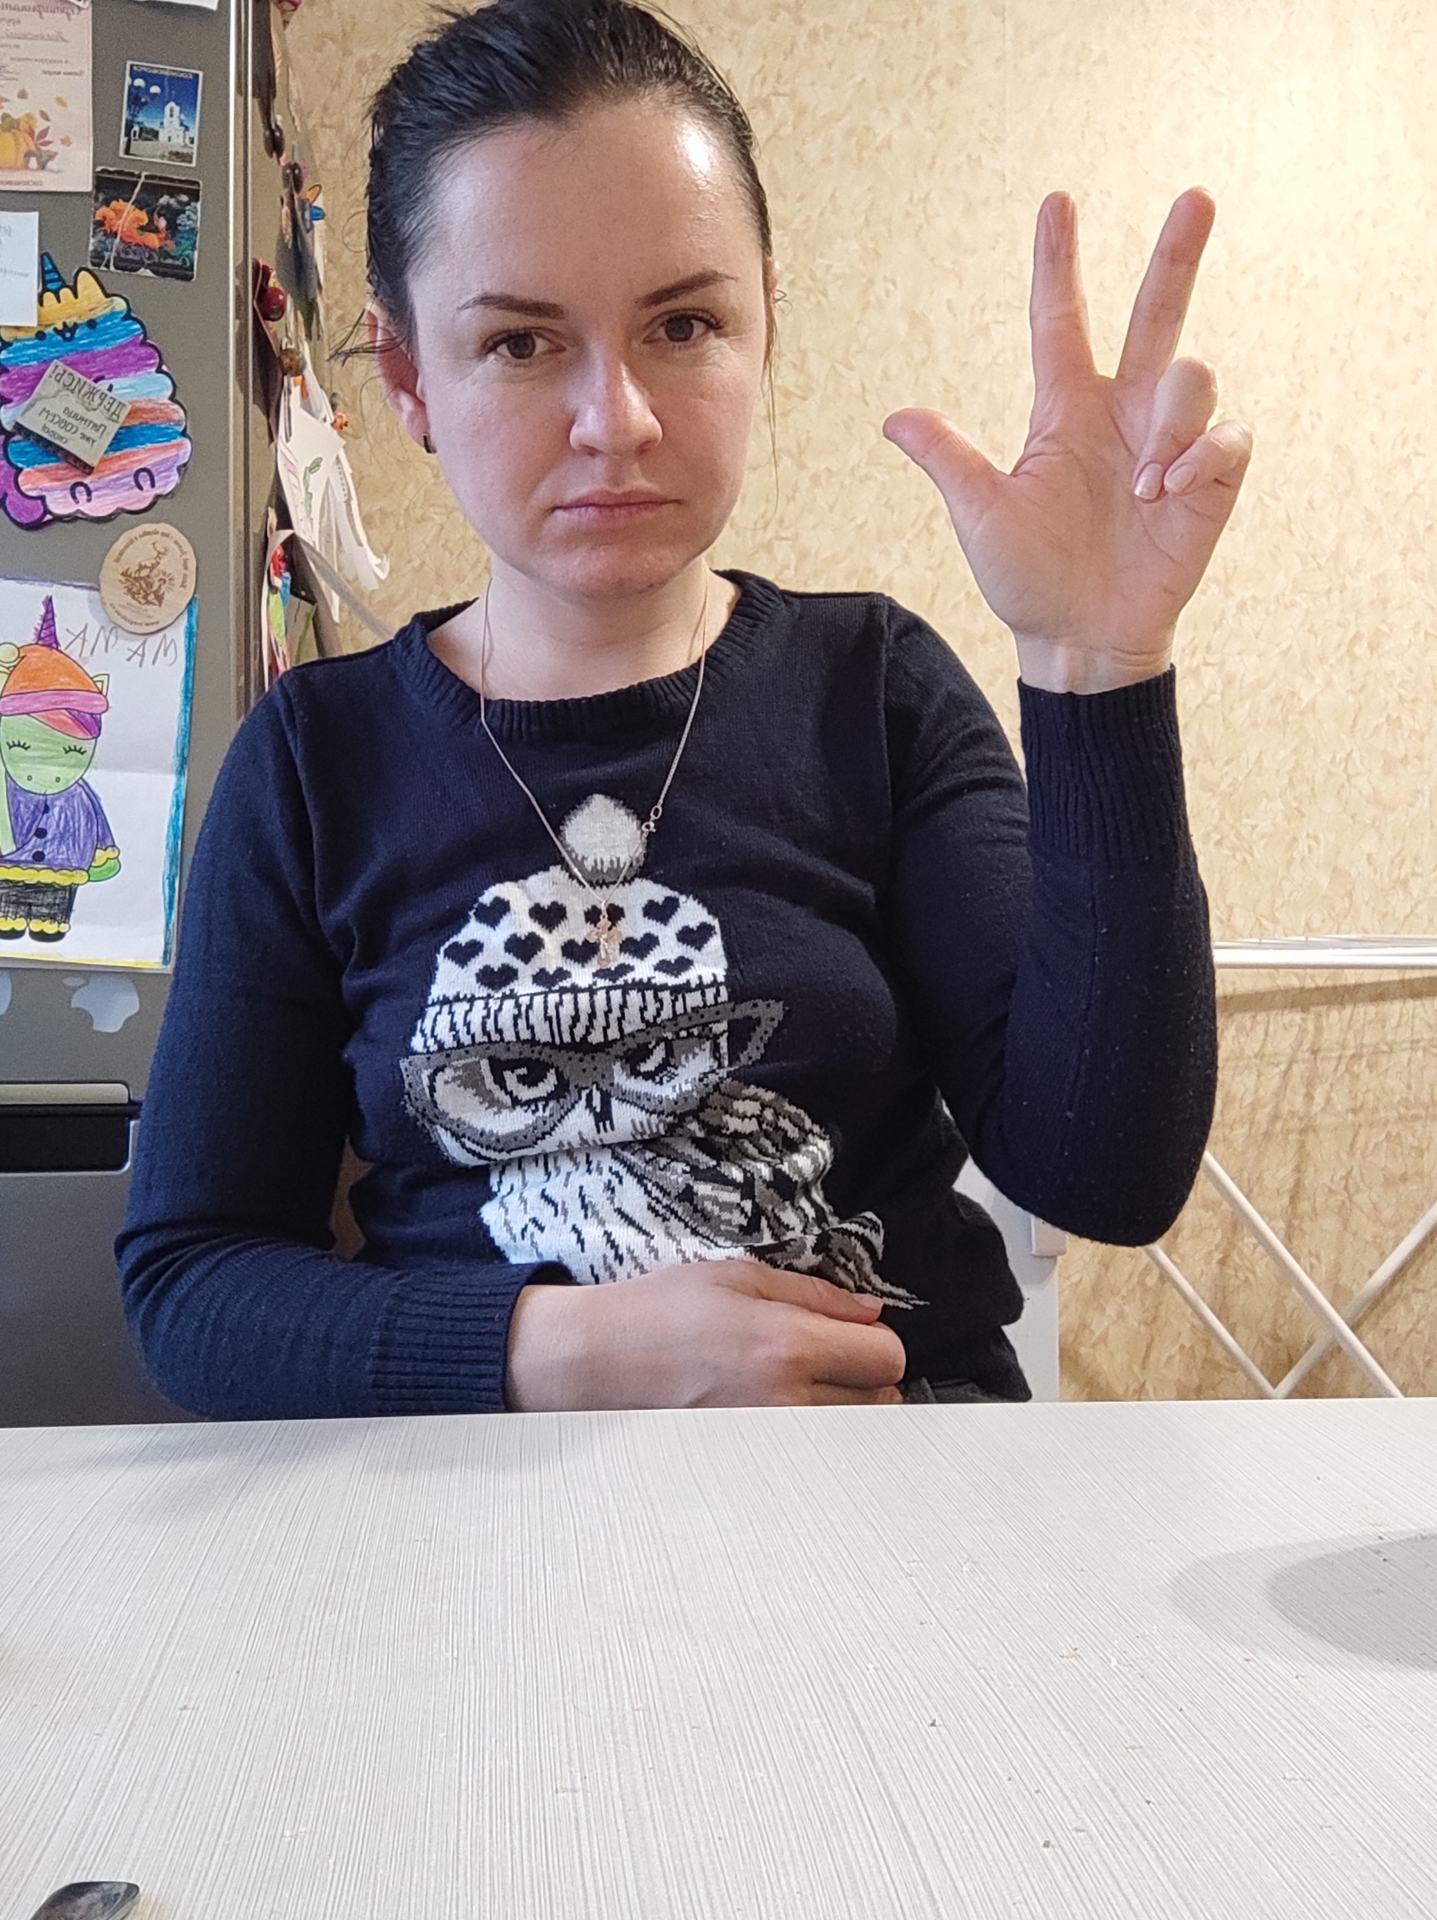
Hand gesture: three2